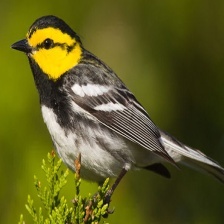
Species: GOLDEN CHEEKED WARBLER
Scientific name: SETOPHAGA CHRYSOPARIA